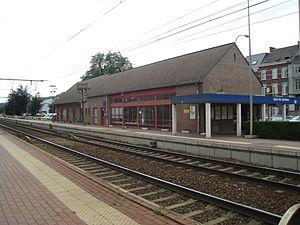
Gare de Jambes (Namur), sur la ligne SNCB 154 Namur-Dinant.
La gare de Jambes est une gare ferroviaire belge de la ligne 154, de Namur à Dinant, située à Jambes section de la ville de Namur, dans la province de Namur en région wallonne.